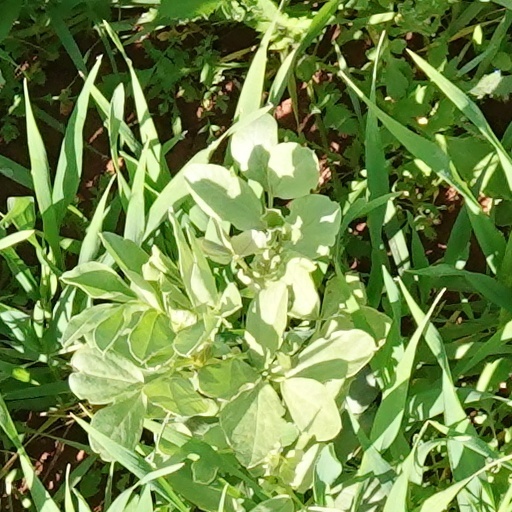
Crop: wheat